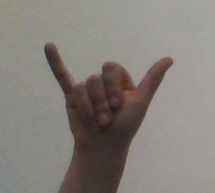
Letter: ya